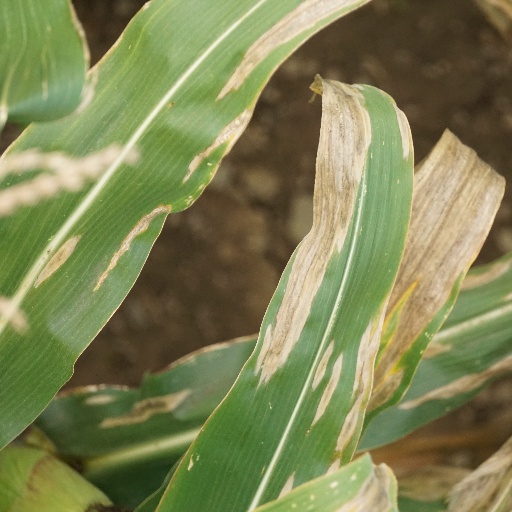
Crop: maize; corn